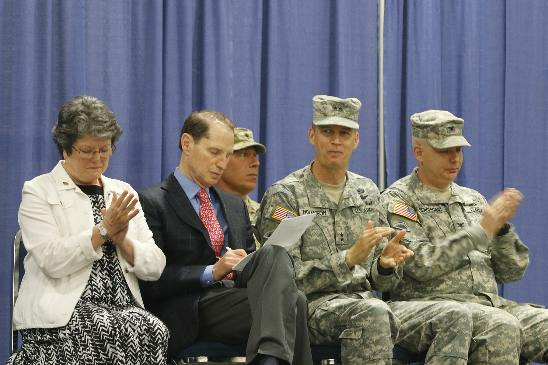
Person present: Yes